GMS Racing

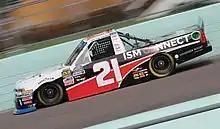
Johnny Sauter in the No. 21 at Homestead–Miami Speedway in 2018

The No. 21 truck made five attempts in 2013 with Spencer Gallagher as the driver, qualifying for three races. Gallagher finished 22nd at Kansas, 20th at Texas, and 32nd in the season finale at Homestead.